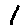
Label: 1